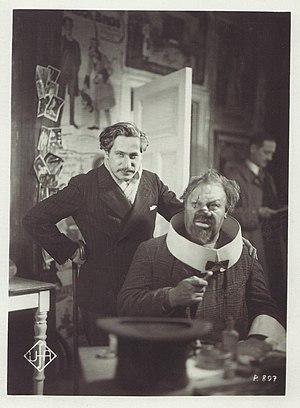
L'Ange bleu est un film allemand réalisé par Josef von Sternberg et sorti en 1930. Production importante de la UFA et figurant parmi les premiers longs métrages parlant du pays, le film est chargé de sortir les studios allemands de la situation financière périlleuse dans laquelle ils se trouvent depuis la mise en chantier du film Metropolis de Fritz Lang en 1927. Pour cela, les producteurs comptent sur leur star Emil Jannings, premier lauréat de l'Oscar du meilleur acteur en 1928, et sur le réalisateur austro-américain Josef von Sternberg, qui a déjà dirigé l'acteur dans Crépuscule de gloire l'année précédente.